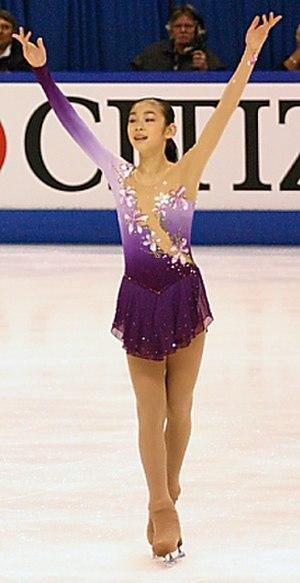
Kim Yun-a est une patineuse artistique sud-coréenne, née le 5 septembre 1990 à Bucheon.